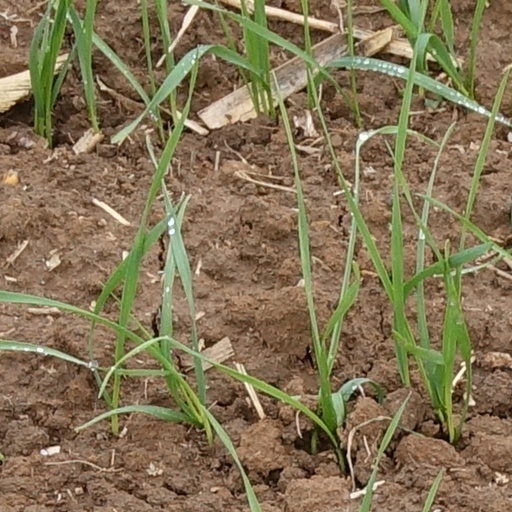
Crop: wheat